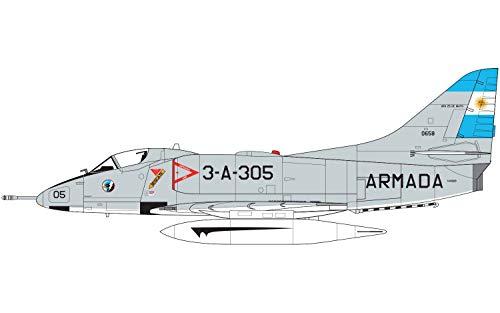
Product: Airfix Douglas A-4B/Q Skyhawk 1:72 Vietnam War Military Aviation Plastic Model Kit A03029A
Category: Toys & Games | Hobbies | Models & Model Kits | Model Kits | Airplane & Jet Kits
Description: Primary scheme: Douglas a-4b Skyhawk va-15 'valions' Cvw-10, USS intrepid cvs 11 1966-1967.
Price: $19.93
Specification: ProductDimensions:12x7x3inches|ItemWeight:0.16ounces|ShippingWeight:6.4ounces(Viewshippingratesandpolicies)|ASIN:B07N89ST5Z|Itemmodelnumber:A03029A|Manufacturerrecommendedage:8yearsandup